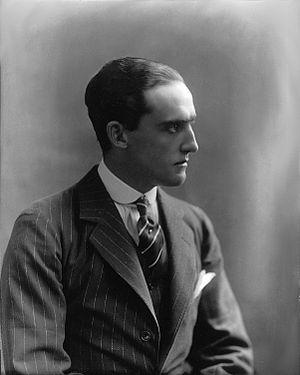
Photographie, Andrew Hamilton Gault, Montréal, QC, 1914, Plaque sèche à la gelatin, 25 x 20 cm
Le Bishop's College School est une école secondaire fondée en 1836 à Sherbrooke, Québec, Canada qui possède un Old boy network. Les anciens élèves de sexe masculin sont appelés BCS Old Boys et les anciens élèves de King's Hall et de sexe féminin sont appelés Old Girls. L'école sœur de BCS, King's Hall, fondée en 1872 à Compton, Québec a fusionné avec BCS en 1972.
Margate est une ville du district du Thanet dans le Kent en Angleterre, dont la population est d'environ 57 000 habitants.
Andrew Hamilton Gault, né le 18 août 1882 et décédé le 28 novembre 1958, était un officier de l'Armée canadienne et un homme politique britannique. Il a levé le Princess Patricia's Canadian Light Infantry à ses propres frais, le dernier régiment de l'Empire britannique à avoir été levé de manière privée. Il a atteint le grade de brigadier-général au sein des Forces armées canadiennes. De 1924 à 1935, il a été le député de Taunton du comté de Somerset au Royaume-Uni. En retournant au Québec après la Seconde Guerre mondiale, il a ardemment défendu sa propriété du mont Saint-Hilaire contre l'expropriation pour des intérêts miniers et l'a léguée à l'Université McGill afin d'aider à sa préservation.